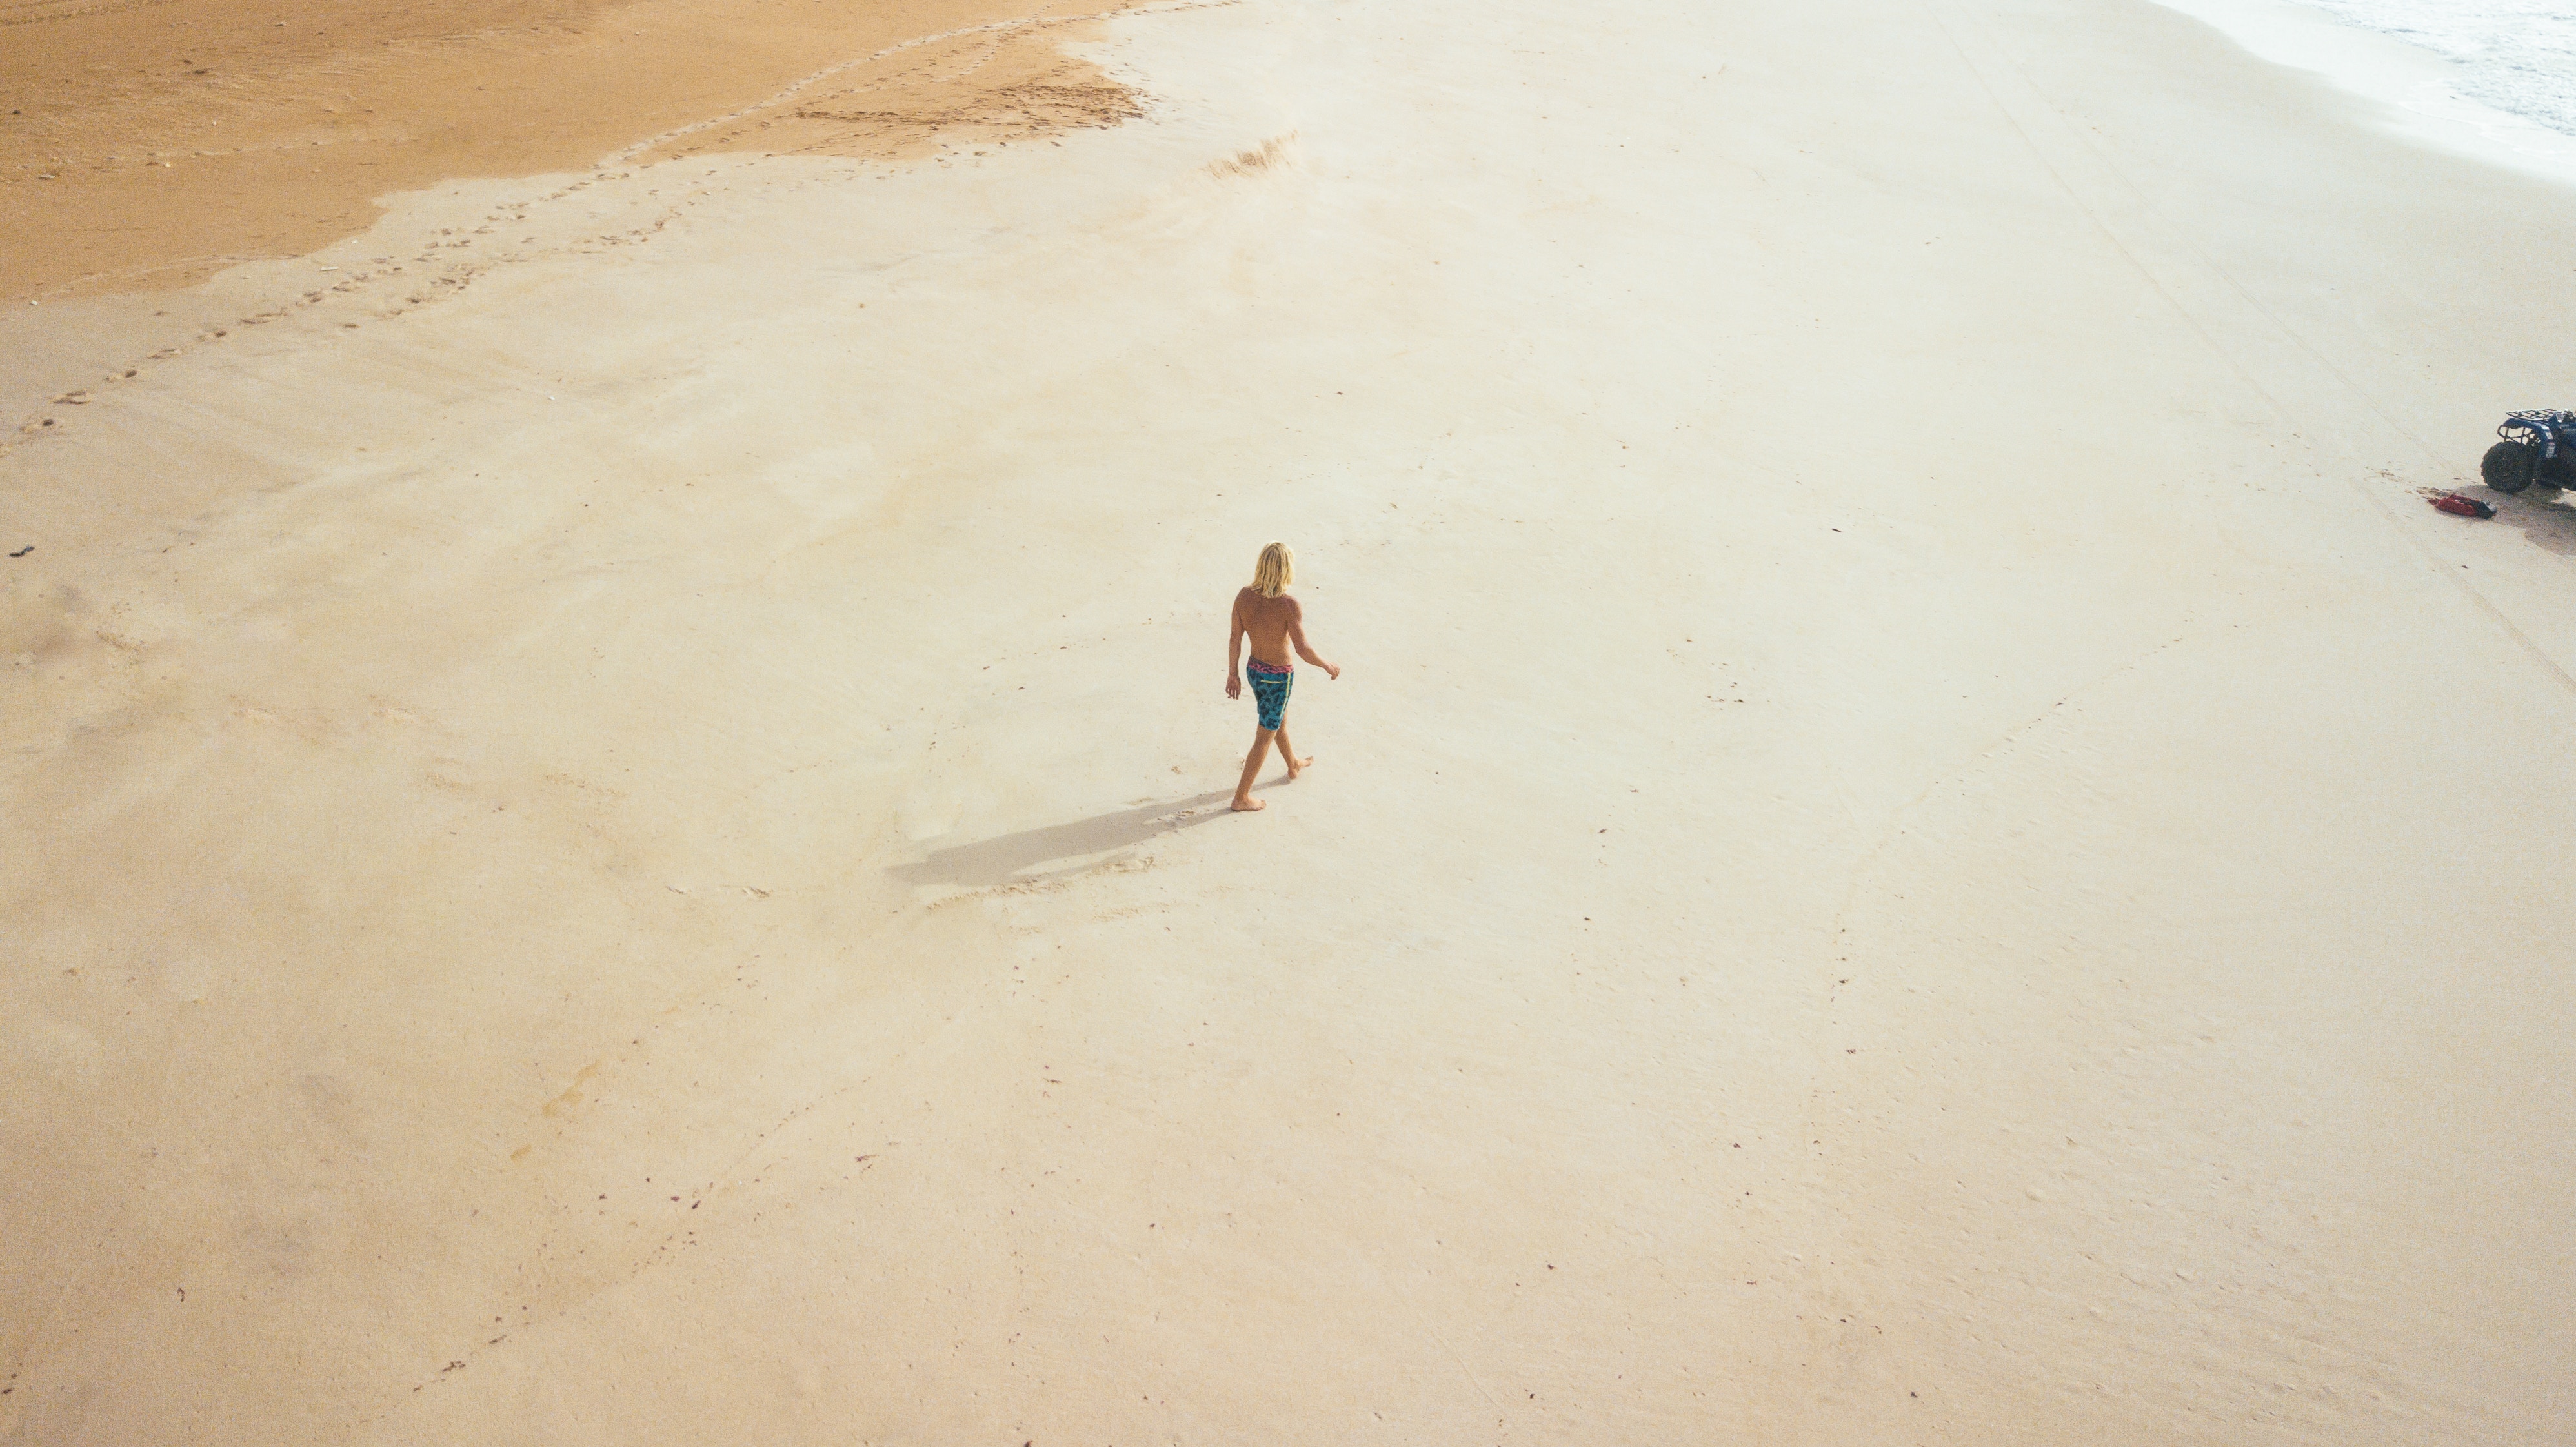
beach, landscape, sea, water, sand, sky, dune, vacation, aeolian landform